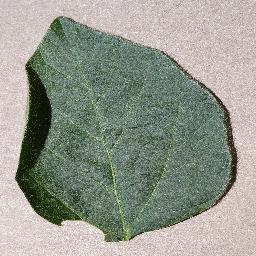
Label: Soybean___healthy